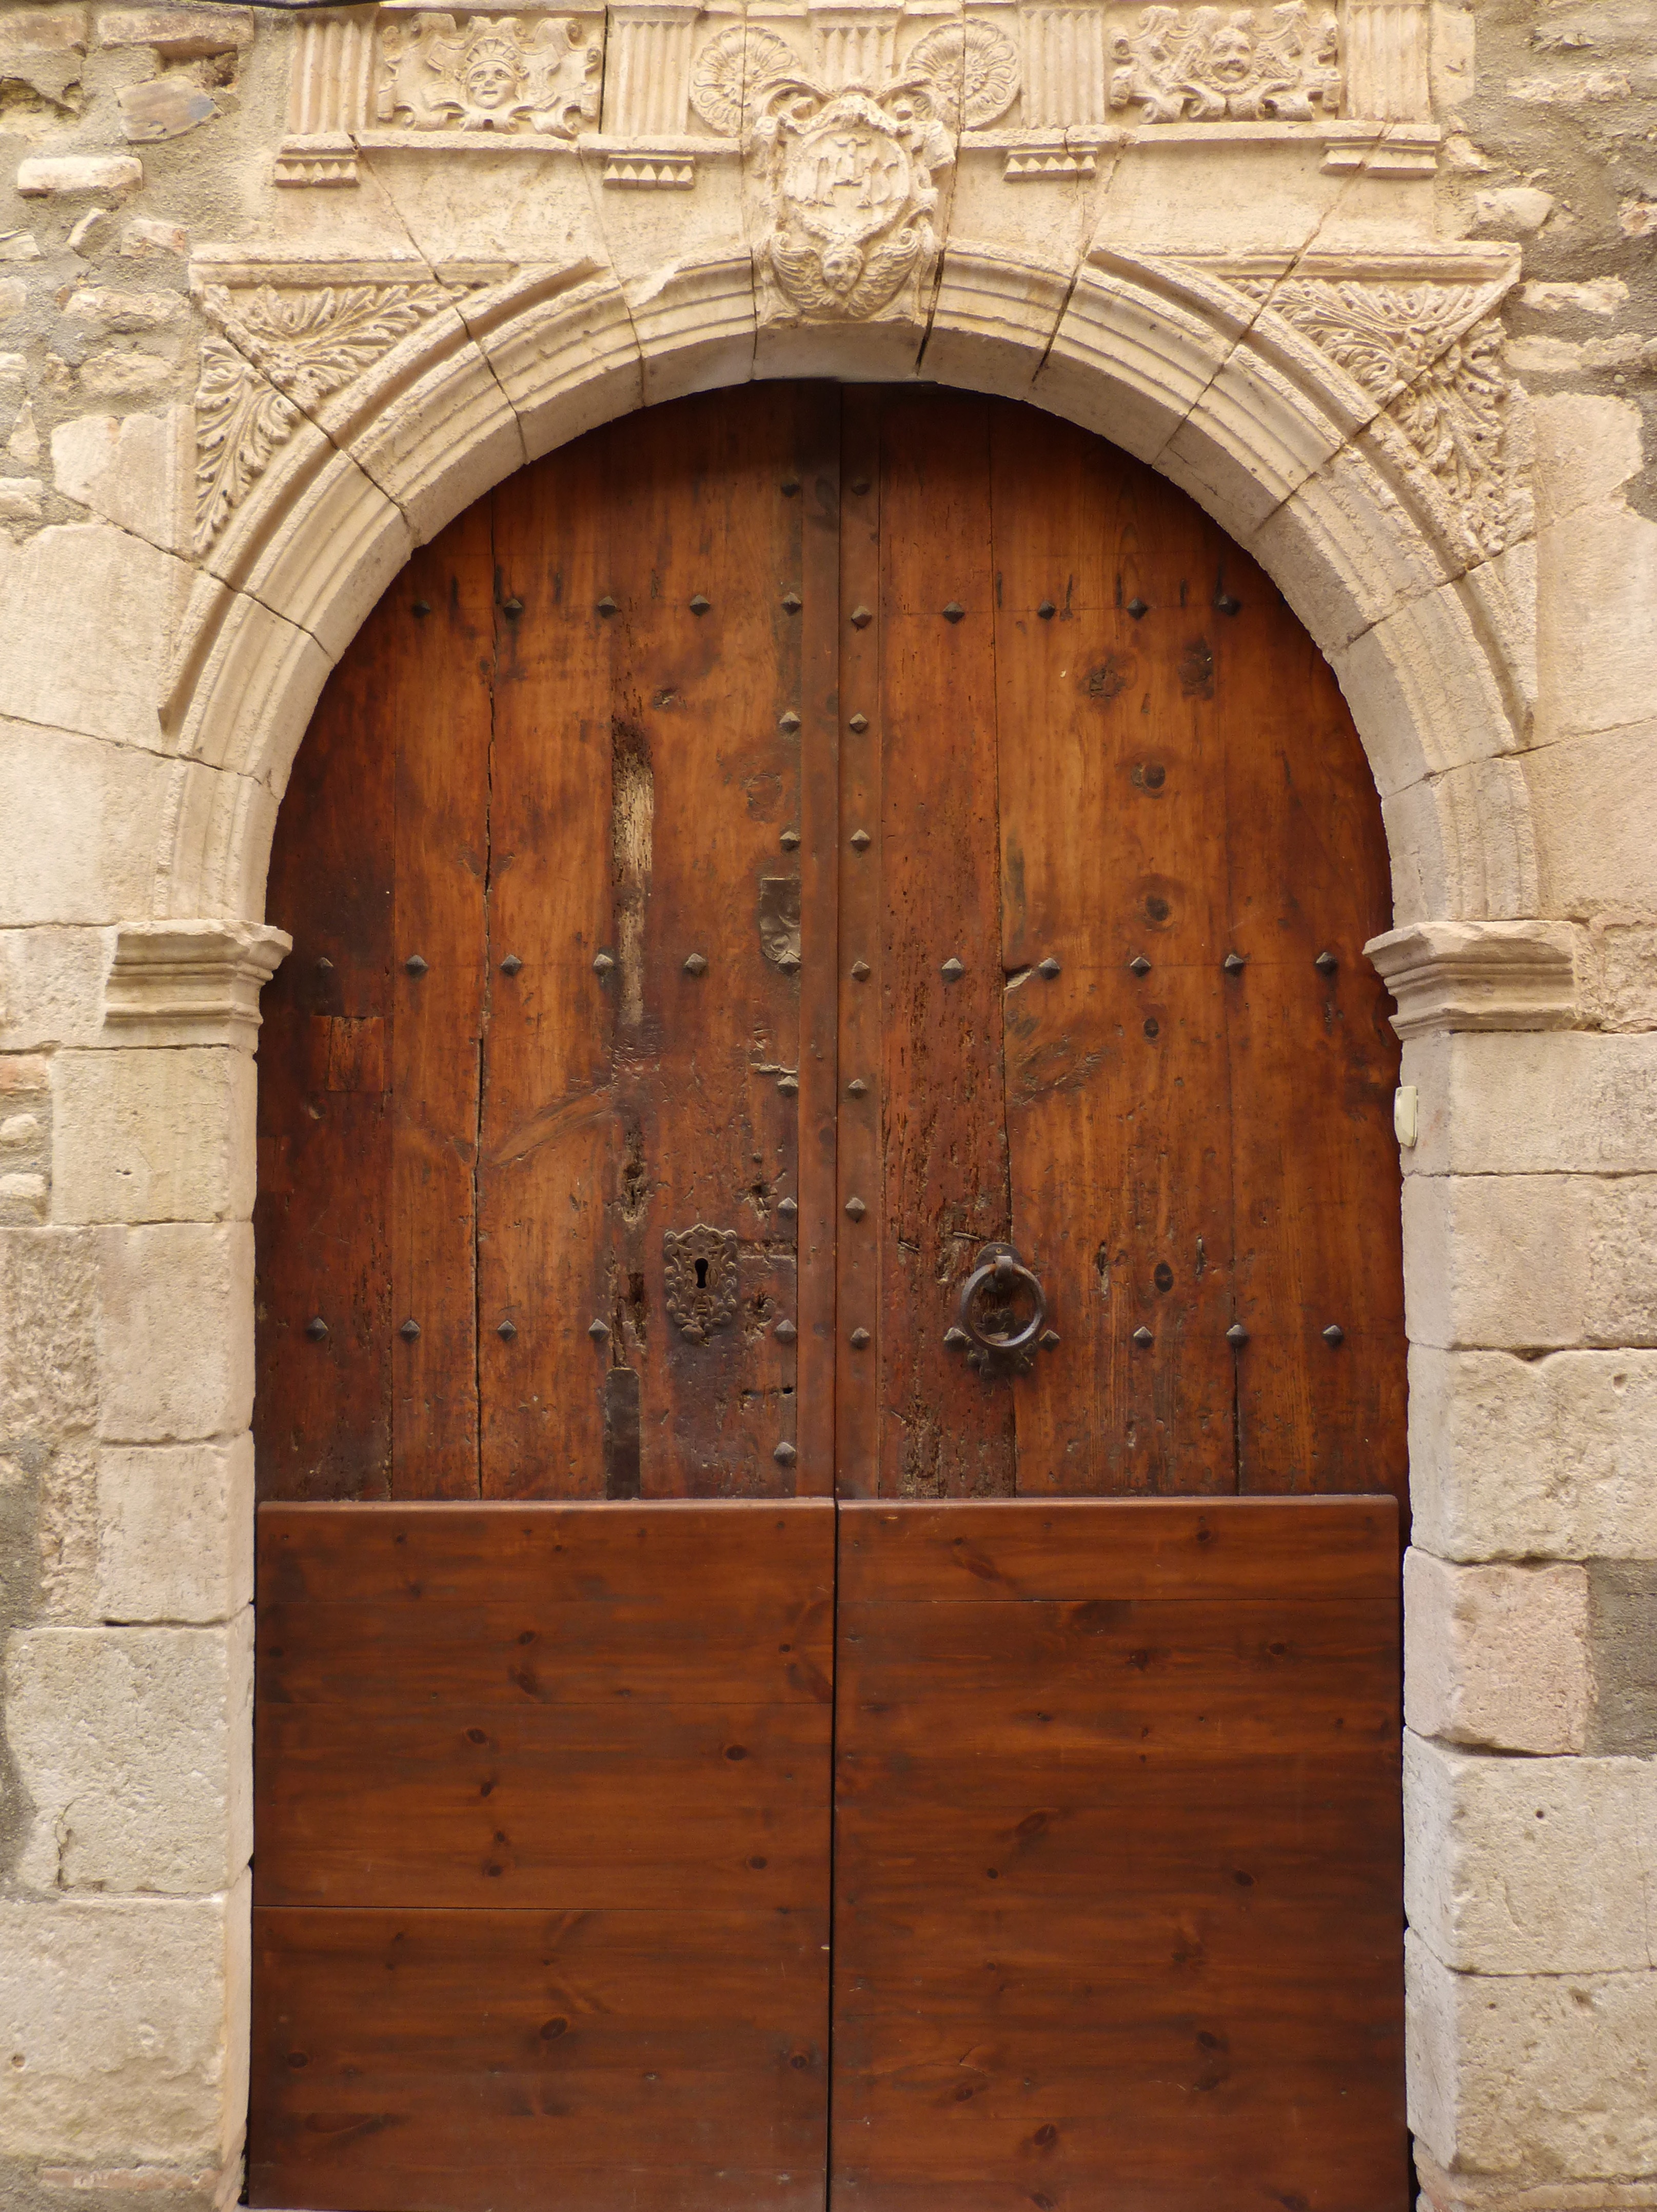
architecture, wood, old, arch, furniture, door, stone arch, revival, carved stone, priorat, man made object, gratallops